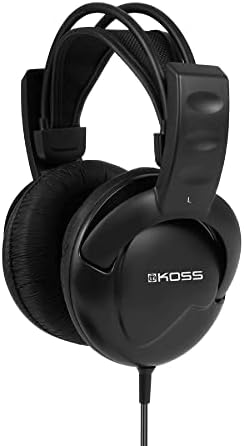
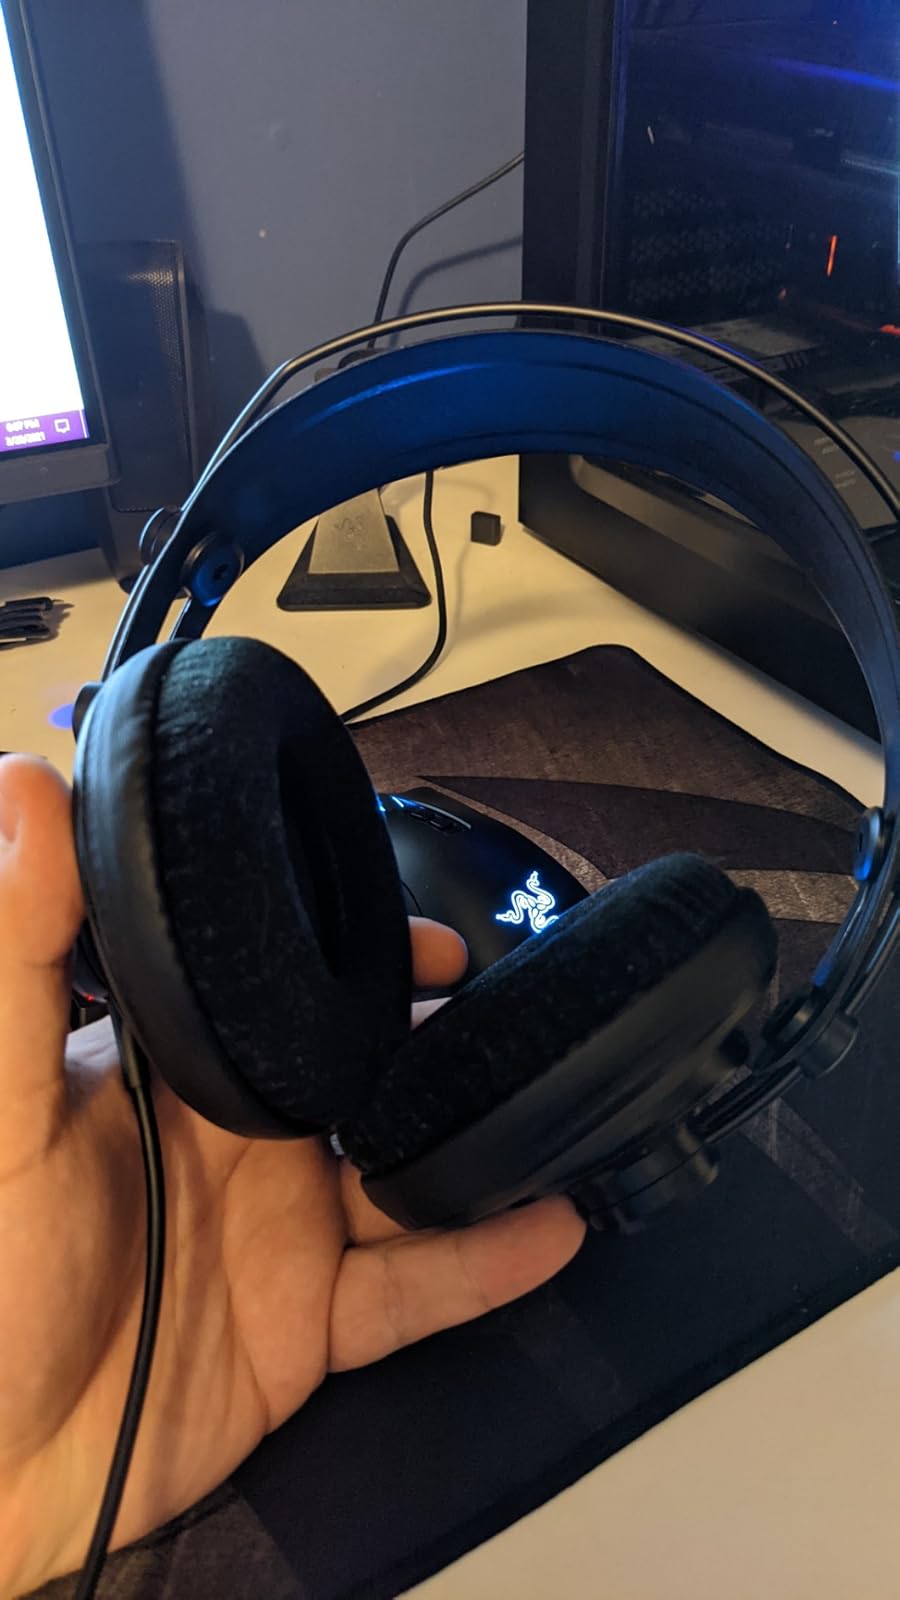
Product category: headphones
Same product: no